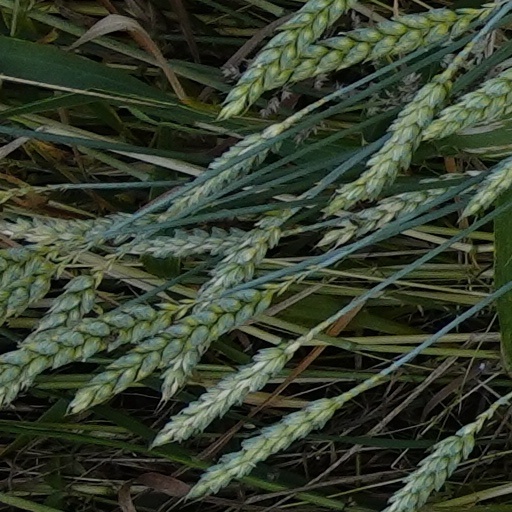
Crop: wheat